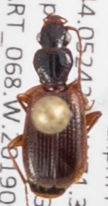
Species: Cymindis neglecta
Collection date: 2019-09-04
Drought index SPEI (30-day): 0.27
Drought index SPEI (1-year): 0.966
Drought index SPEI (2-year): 0.732